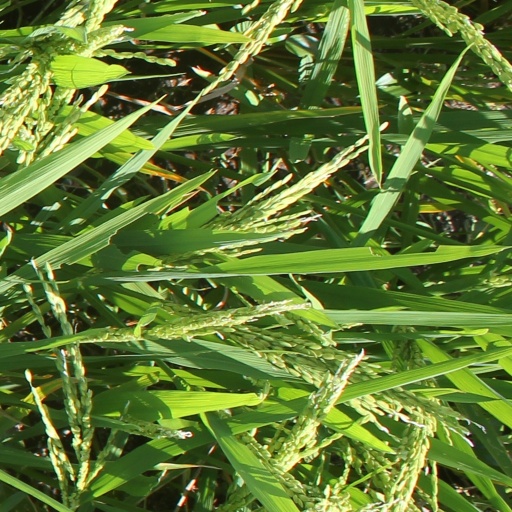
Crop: rice